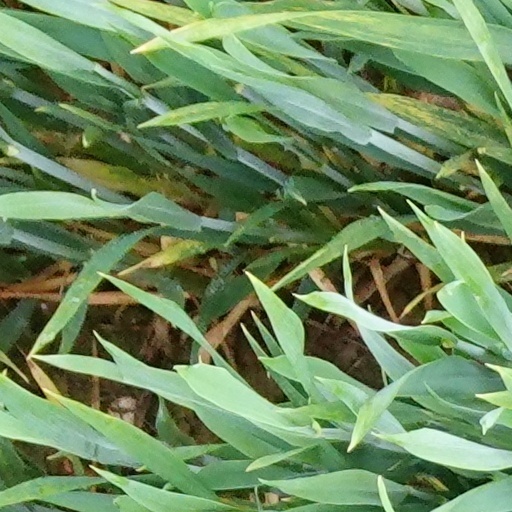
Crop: wheat